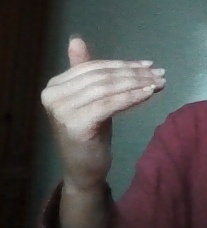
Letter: khaa